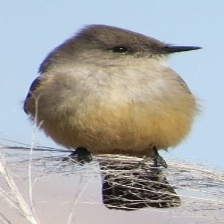
Species: SAYS PHOEBE
Scientific name: SAYORNIS SAYA